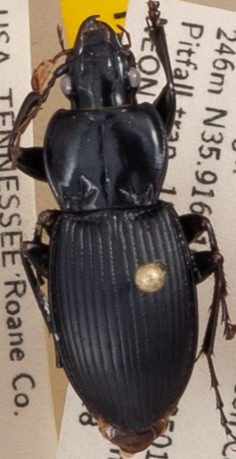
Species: Cyclotrachelus sigillatus
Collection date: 2021-08-18
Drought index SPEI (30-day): -0.24
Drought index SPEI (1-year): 0.1
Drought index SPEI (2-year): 1.69